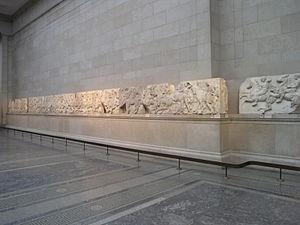
La frise du Parthénon ou « frise des Panathénées » est une frise ionique en marbre du Pentélique de 160 mètres de long représentant 378 figures humaines et 245 animaux. Elle entourait le sékos du Parthénon sur l'Acropole d'Athènes. Si elle a été réalisée par plusieurs artistes, elle fut sculptée très probablement sous la direction de Phidias entre 442 et 438 av. J.-C.